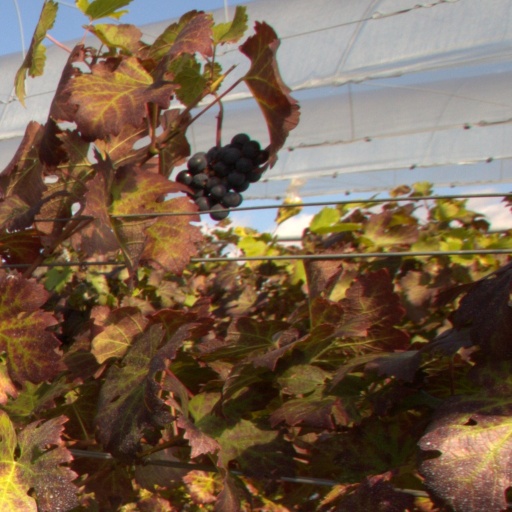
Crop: grape